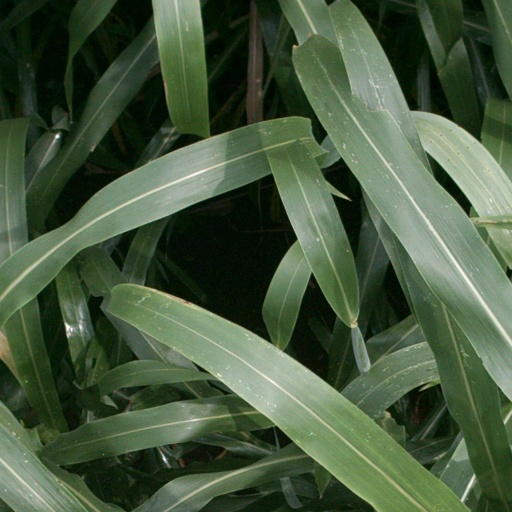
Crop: sorghum